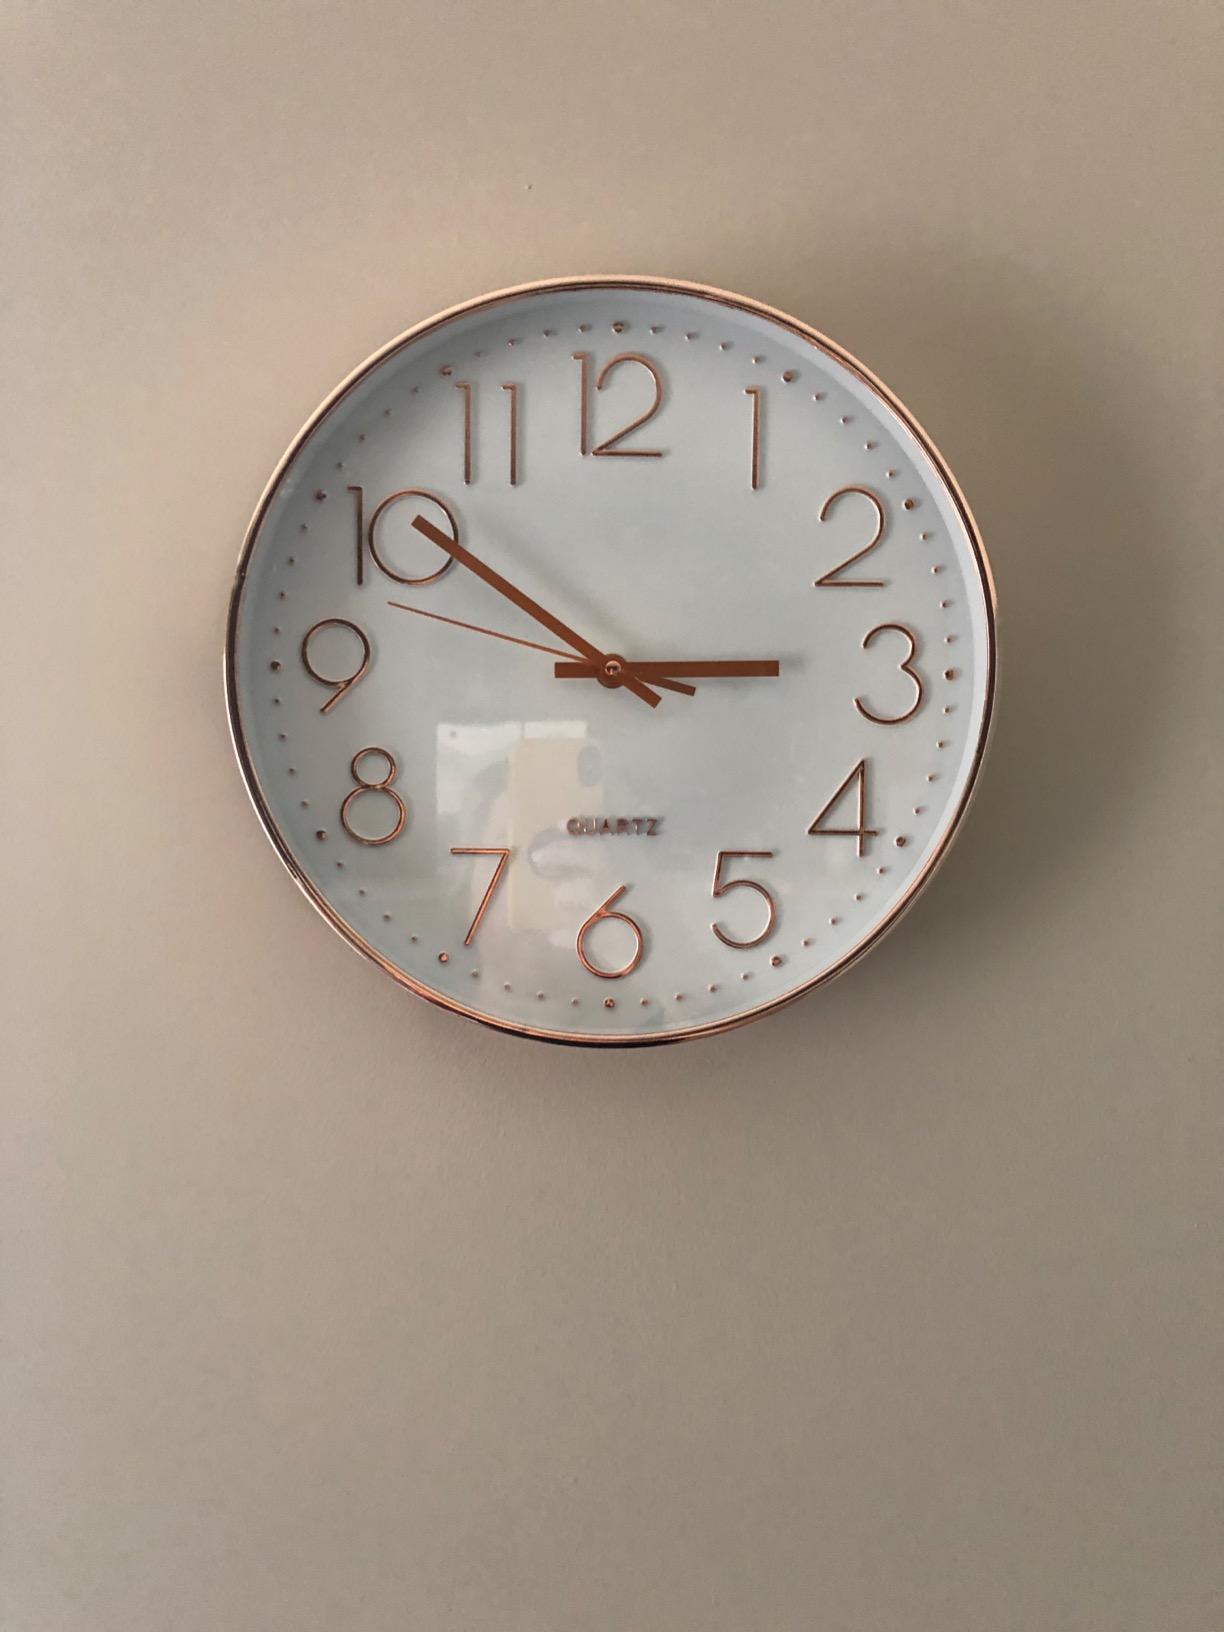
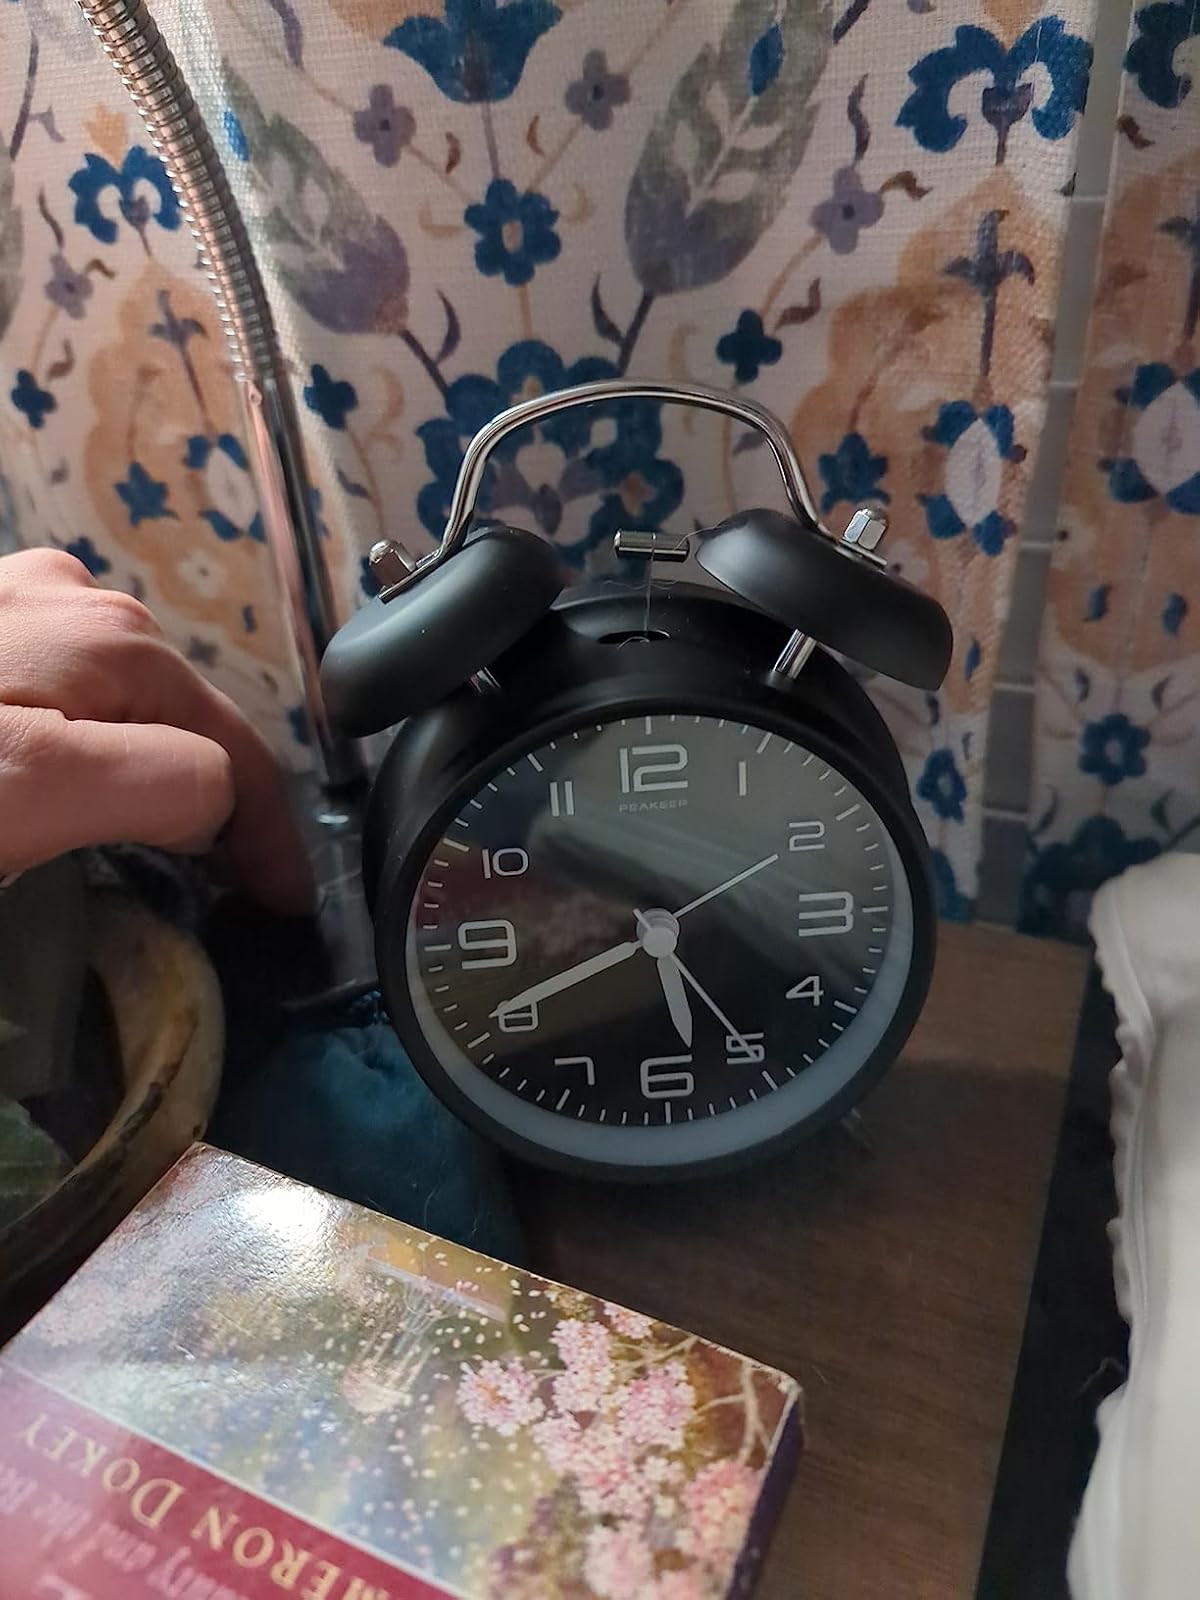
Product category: clock
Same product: no